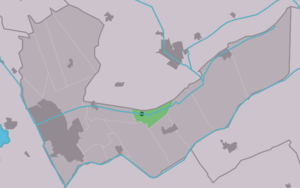
Bontebok est un village situé dans la commune néerlandaise de Heerenveen, dans la province de la Frise. Son nom en frison est Bontebok. Le 1ᵉʳ janvier 2006, le village comptait 445 habitants.